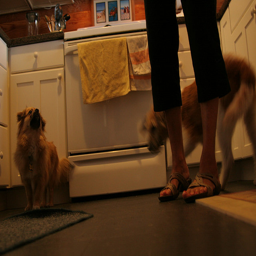
Two dogs stand in a kitchen beneath their owner.
Two stands standing on the floor by their owner's legs
Two dogs with a woman in the kitchen.
A photo on a kitchen floor with a person's legs and two dogs.
Person standing in the kitchen with two dogs at their feet.